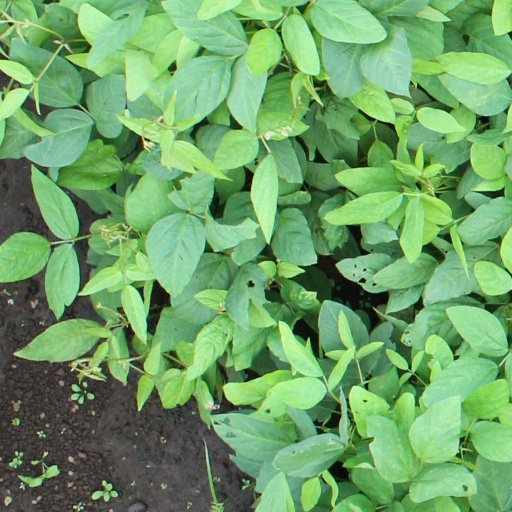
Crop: soybean